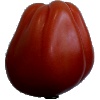
Label: tomato_heart